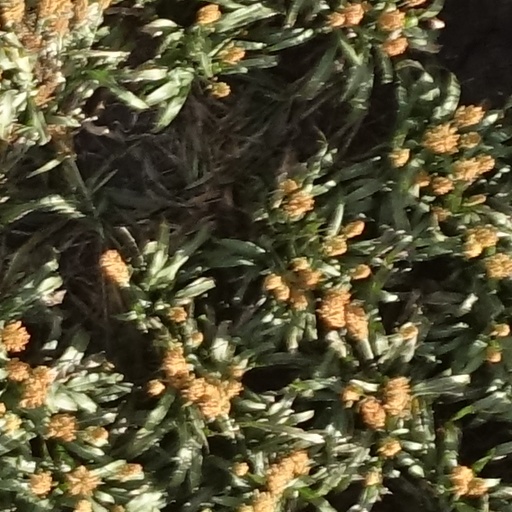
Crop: sorghum